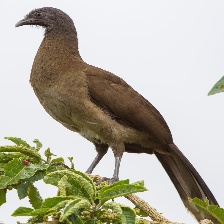
Species: GREY HEADED CHACHALACA
Scientific name: ORTALIS CINEREICEPS